Thomas van Apshoven

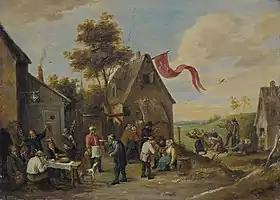
"The Kermesse of Saint George with peasants feasting before an inn"

Thomas studied under his father. Some sources state that he became a pupil of the prominent genre painter David Teniers the Younger. It is more likely, however, that he was an imitator of Teniers. He was registered as a 'wijnmeester' [son of a master] in the Guild of St. Luke of Antwerp in the guild year 1645–1646. He married Barbara Janssens on 22 March 1645. The couple had four children. The godfathers of the children included the painters Victor Wolfvoet and Jan van Kessel the Elder. Jan van Kessel was married to his sister Maria van Apshoven.